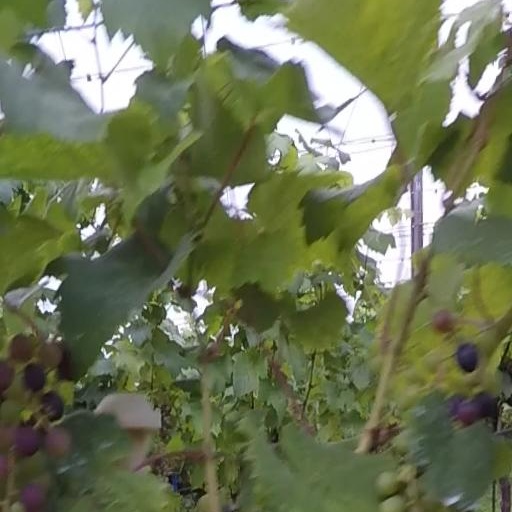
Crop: grape